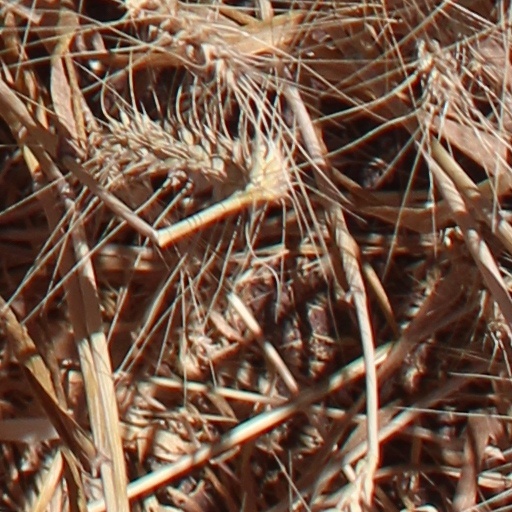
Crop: wheat